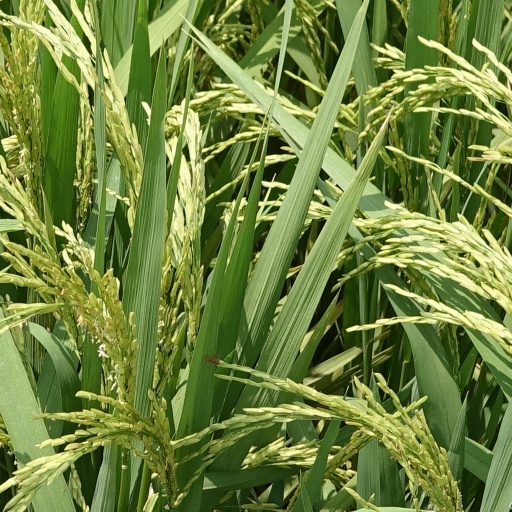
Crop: rice